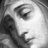
Emotion: sad